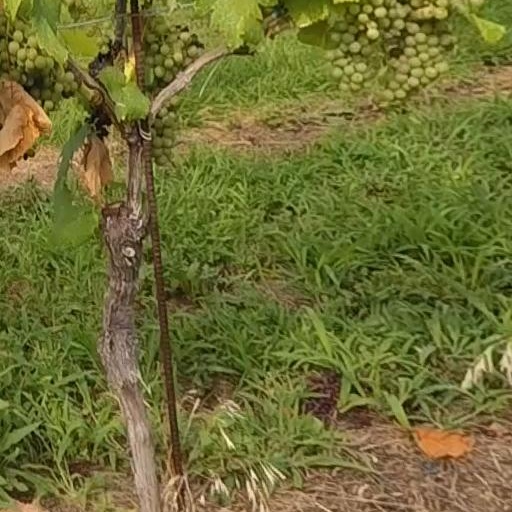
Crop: grape